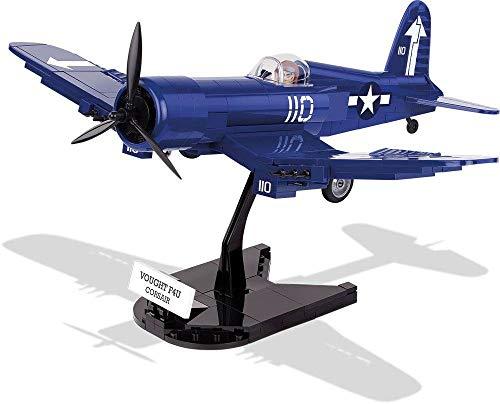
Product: COBI Small Army Vought F4U Corsair
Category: Toys & Games | Toy Figures & Playsets | Playsets & Vehicles | Vehicles
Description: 1 figure - American pilot.
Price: $29.46
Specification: ProductDimensions:2.2x9.4x14.2inches|ItemWeight:1pounds|ShippingWeight:1pounds(Viewshippingratesandpolicies)|DomesticShipping:ItemcanbeshippedwithinU.S.|InternationalShipping:ThisitemcanbeshippedtoselectcountriesoutsideoftheU.S.LearnMore|ASIN:B01NAASDHF|Itemmodelnumber:5523|Manufacturerrecommendedage:6-15years